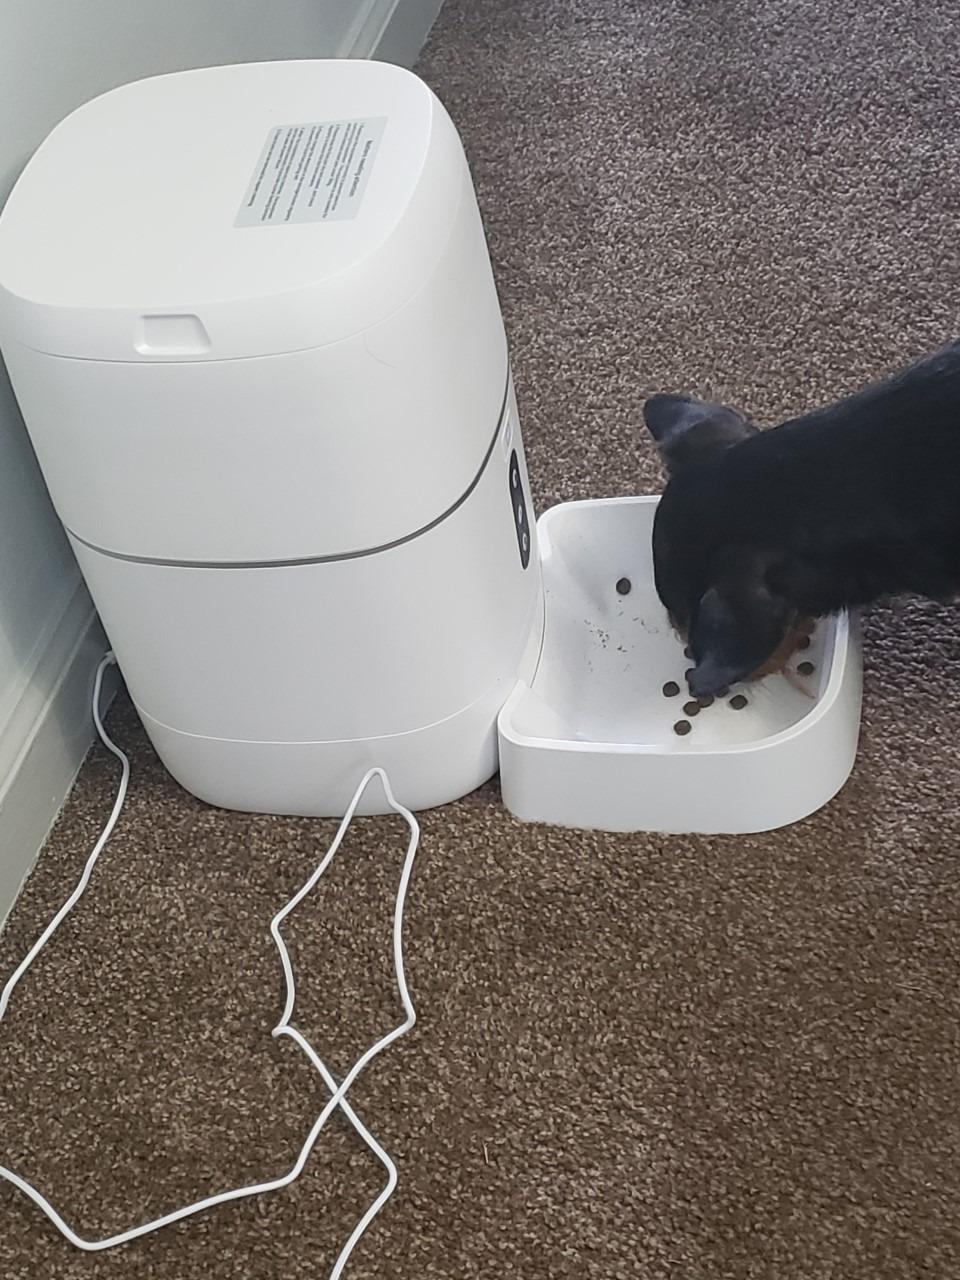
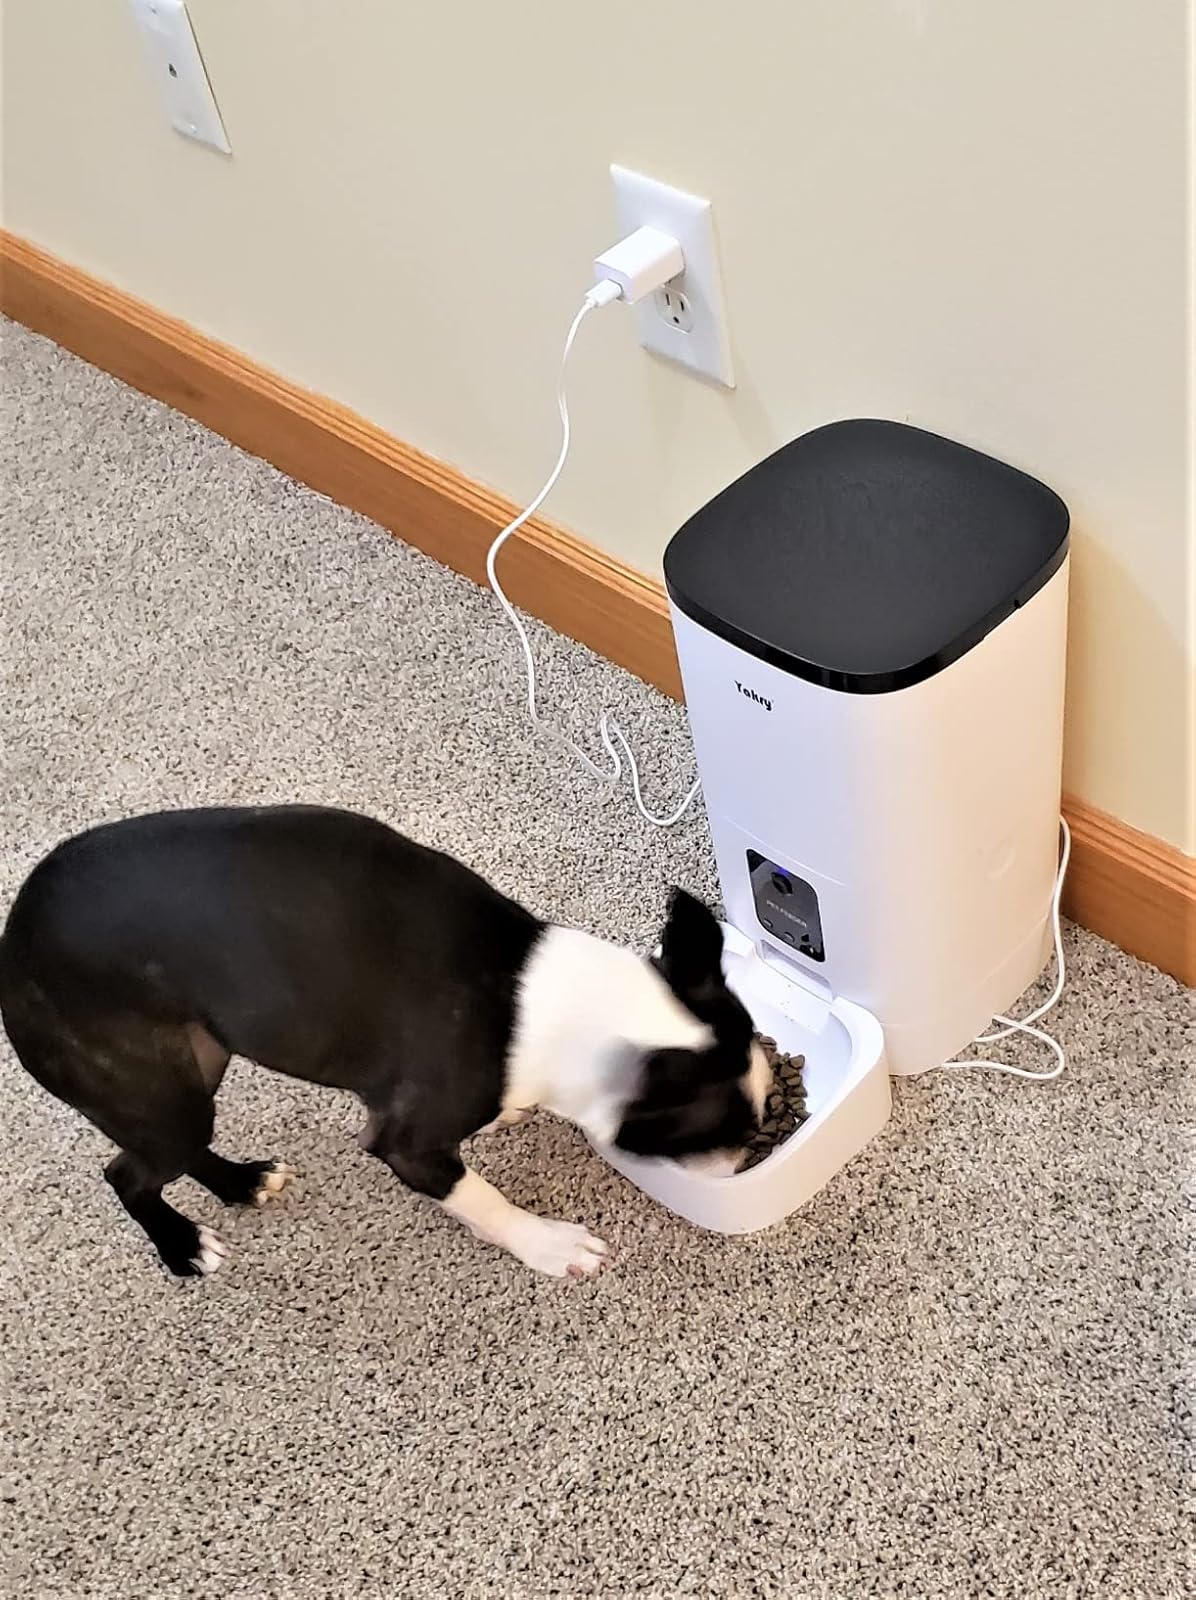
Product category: items_feeder
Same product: no